Brougher Mansion

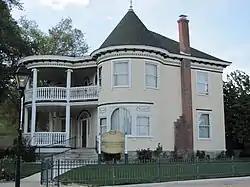

The Brougher Mansion, at 204 W. Spear St. in Carson City, Nevada, is a historic Queen Anne-style house that was built in 1903–1904. Also known as the Bath Mansion, it was listed on the National Register of Historic Places in 1904.